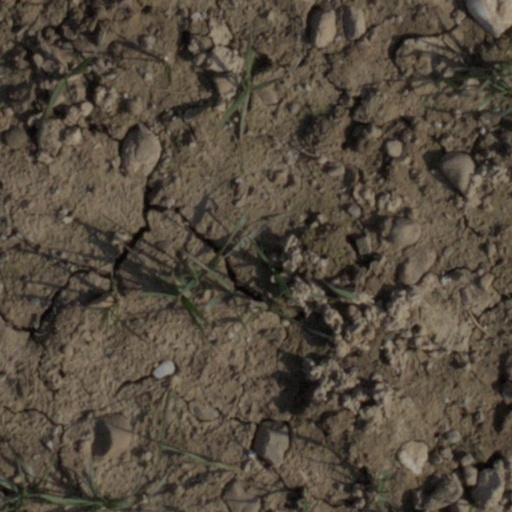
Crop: wheat